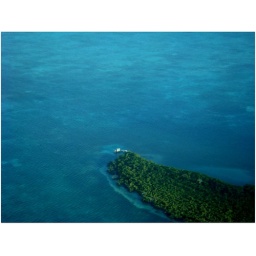
An island off the coast of Belize; the corals could be seen in the shallow waters from the airplane